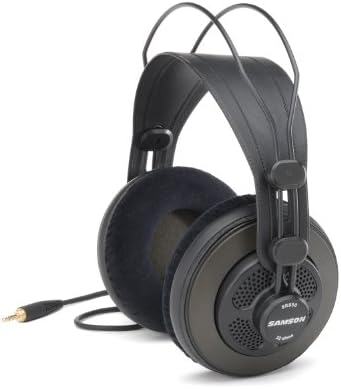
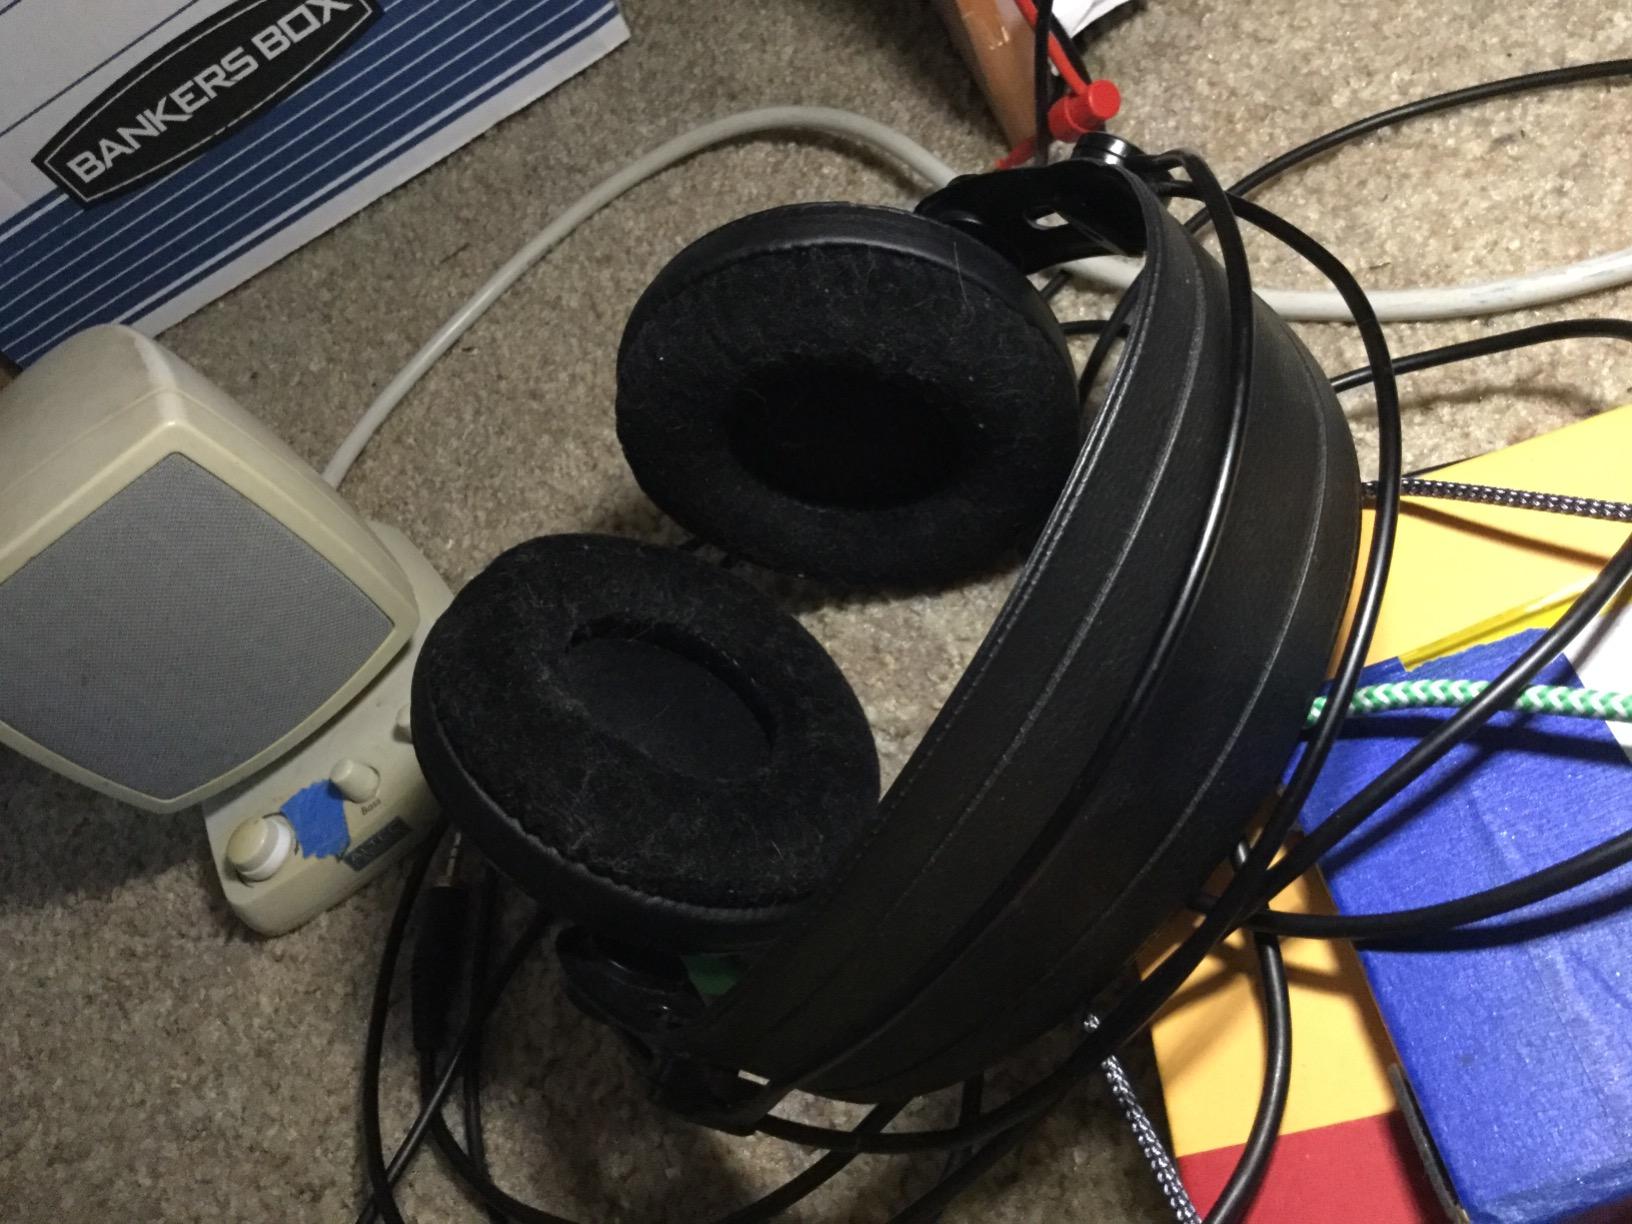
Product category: headphones
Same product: yes